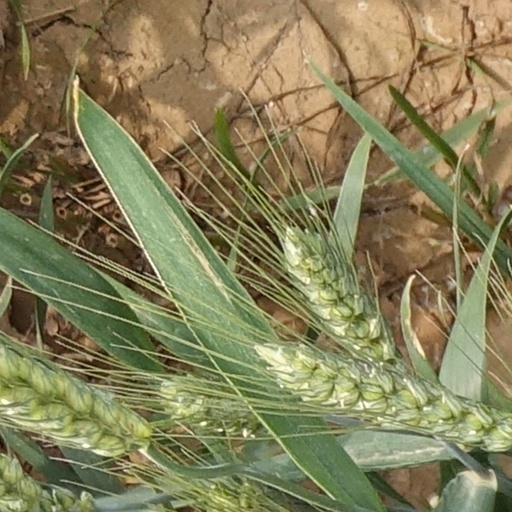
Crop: wheat